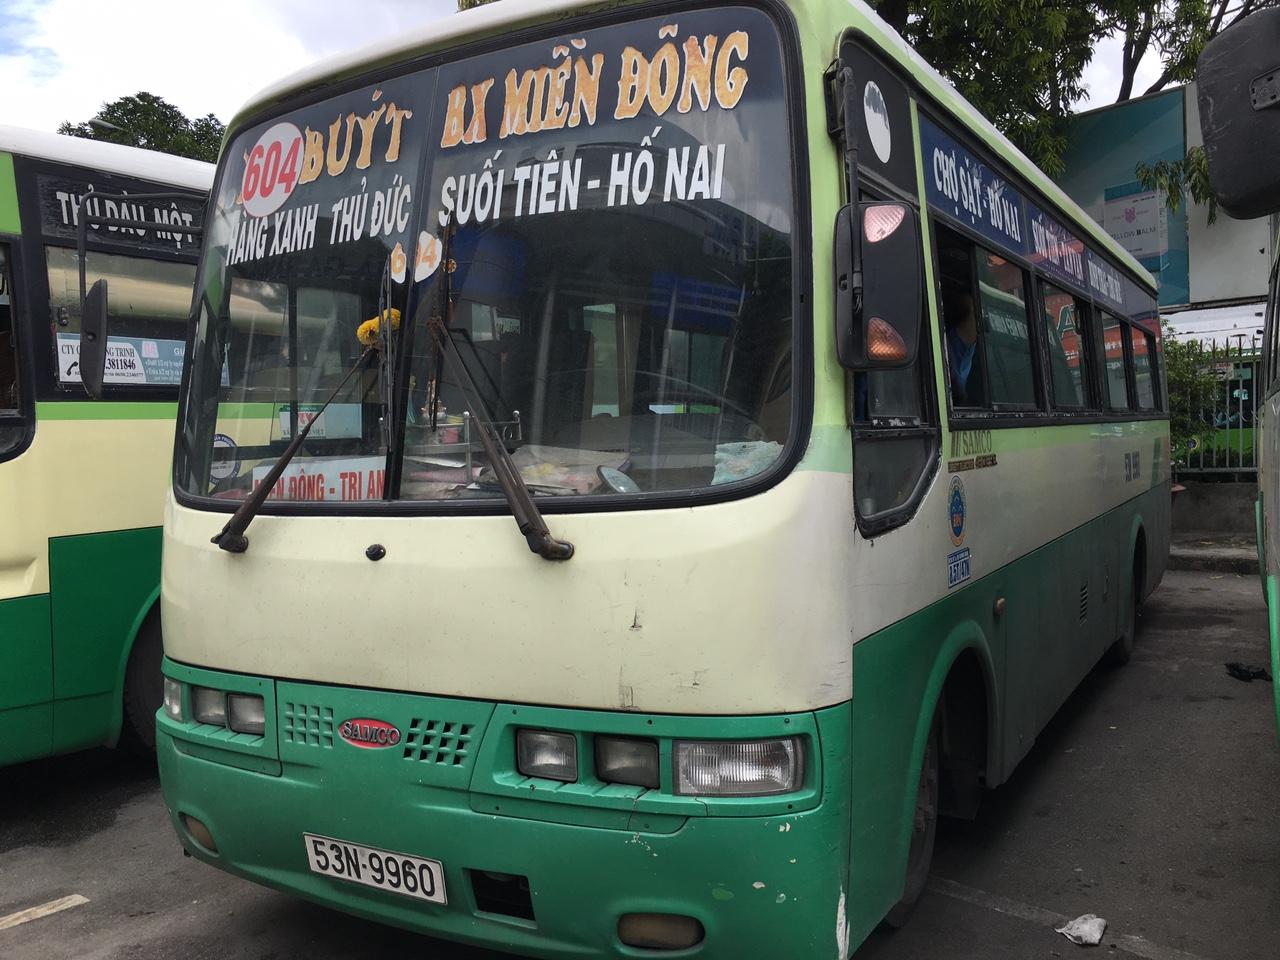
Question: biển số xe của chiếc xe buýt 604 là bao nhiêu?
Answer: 53n-9960